Beatrice Maude

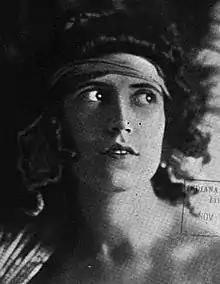
Beatrice Maude, from a 1920 publication.

Beatrice Maude was born in California. Her mother and grandmother were both actresses; her mother Maud Madison was also a dancer.